Nicollet (crater)

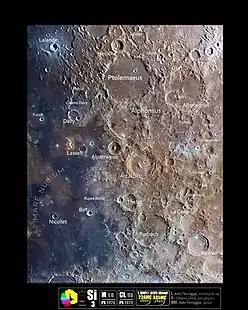
The crater area(bottom left) in a Selenochromatic format Image (Si)

Nichollet is a small, isolated lunar impact crater on the Mare Nubium, a lunar mare in the southwest quadrant of the Moon. It was named after French astronomer Joseph Nicollet. This crater is located to the north of the crater Pitatus, about midway between Wolf to the west and Birt to the east.